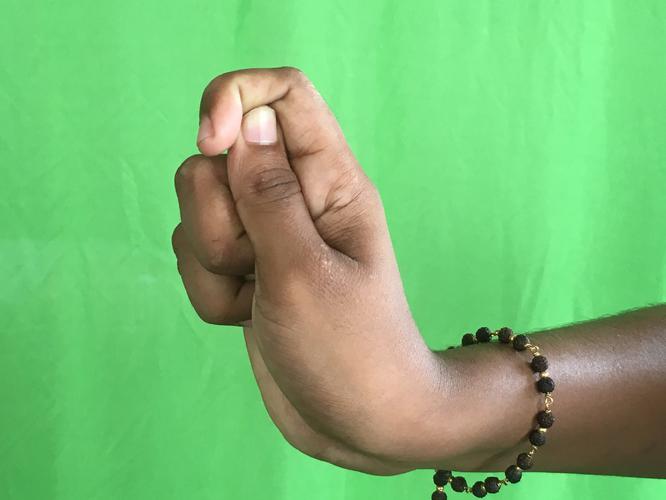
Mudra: Kapith
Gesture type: single_hand